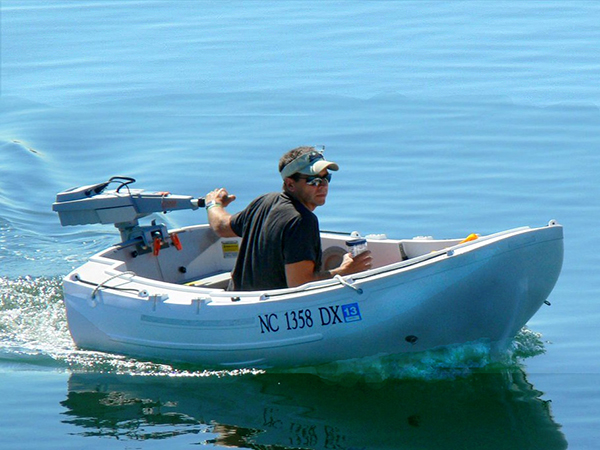
Vehicle type: Ships